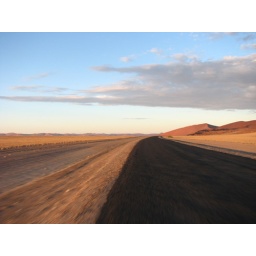
The beautifuly road that leads to Sossusvlei skirts around the western wall of the Namib before plunging into the 'valley'.